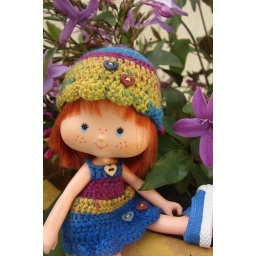
hat &amp;amp; dress by Susy the enchanted pumpkin